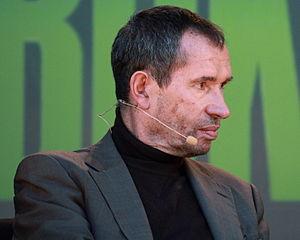
Carsten Jensen, né le 24 juillet 1952 à Marstal, sur l'île d'Ærø au Danemark, est un écrivain et journaliste danois.